Panamax

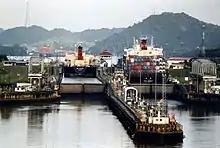
Two Panamax ships seen almost touching the walls of the Miraflores Locks.

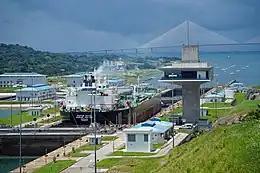
Neopanamax ship passing through the new Agua Clara Locks

Panamax and New Panamax (or Neopanamax) are terms for the size limits for ships traveling through the Panama Canal. The limits and requirements are published by the Panama Canal Authority (ACP) in a publication titled "Vessel Requirements". These requirements also describe topics like exceptional dry seasonal limits, propulsion, communications, and detailed ship design.